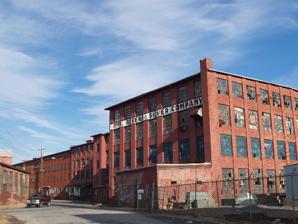
Building: Old Weir Stove Building
Country: United States of America
Year built: 1902
United States historic place Old Weir Stove Company U.S. National Register of Historic Places former Weir Stove Company / F.B. Rogers Silver Co. Show map of Massachusetts Show map of the United States Location Taunton, Massachusetts Coordinates 41°52′57″N 71°5′34″W / 41.88250°N 71.09278°W / 41.88250; -71.09278 Area 3 acres (1.2 ha) Built 1902 MPS Taunton MRA NRHP reference No. 84002194 Added to NRHP July 5, 1984 The Old Weir Stove Company was an historic industrial facility located on West Water Street in Weir Village , Taunton, Massachusetts . The factory consisted of a series of connected brick buildings, located between West Water Street and the west bank of the Taunton River .  The factory was built in 1902 and added to the National Register of Historic Places in 1984.  It was later occupied by F.B. Rogers Silver Company . In May–June 2009, the site was demolished, except for the northernmost building of the complex. The Weir Stove Company was originally located on the west side of West Water Street, but expanded to this site in 1902. The company was later known as the Glenwood Stove Company. The company produced a stove called the "Glenwood Range", and contributed to the city's prominence as a leading center of stove manufacturing.  The buildings were built using fairly typical period mill construction and styling, with load-bearing brick walls, low-pitch gable roofs, and arched paired windows.  The complex was the largest and most impressive in the Weir Village area. See also National Register of Historic Places listings in Taunton, Massachusetts References